Politics of Ontario

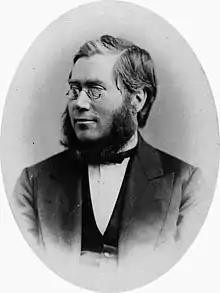
Oliver Mowat

After the Province's indecisive first election in 1867, in which the Conservative John Sandfield Macdonald became the first Premier of Ontario, the Liberals under Edward Blake gained power in 1871 which they would hold until 1905. Blake left for federal politics in 1872, and Oliver Mowat would then serve as Premier until 1896.